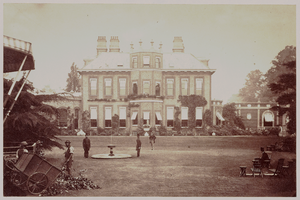
Les biens de la Maison d'Orléans comprenaient, sous l'Ancien Régime, deux parties distinctes : l'apanage et les biens patrimoniaux, auxquels s'ajoutent les biens acquis sous la monarchie de Juillet.